Aberdare

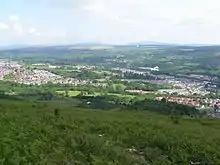
View over Aberdare

The Aberdare population at the 2001 census was 31,705 (ranked 13th largest in Wales). By 2011 it was 29,748, though the figure includes the surrounding populations of Aberaman, Abercwmboi, Cwmbach and Llwydcoed.